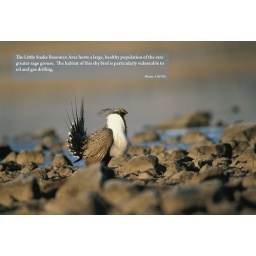
Sage grouse standing in profile on rocky lake shore